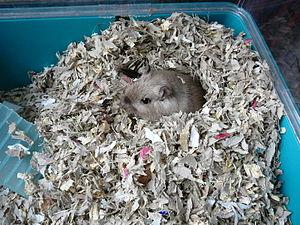
gerbille de mongolie dans son nid. Mâle adulte, couleur siamois.
La Gerbille de Mongolie, ou encore Mérione de Mongolie, est un petit rongeur de la famille des Muridés, sous-famille des Gerbilles, genre Meriones. Son habitat naturel est situé dans les régions semi-désertiques du Nord-Est de la Chine et de la Mongolie.